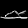
Label: Sandal